Little Mary Sunshine

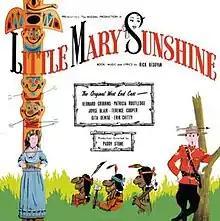
London Cast Recording

Little Mary Sunshine is a musical that parodies old-fashioned operettas and musicals. The book, music, and lyrics are by Rick Besoyan. The original Off-Broadway production premiered November 18, 1959 at the Orpheum Theatre in New York City's East Village. Staying in the neighborhood, it moved to the Player's Theatre on June 21, 1961, then, finally, to the Cherry Lane Theatre on March 21, 1962. Closing was Sept. 2, 1962. Combined run was 1,143 performances. It was seen briefly in a West End production in 1962 and has become a popular show for amateur and semi-professional groups in the United States and elsewhere.